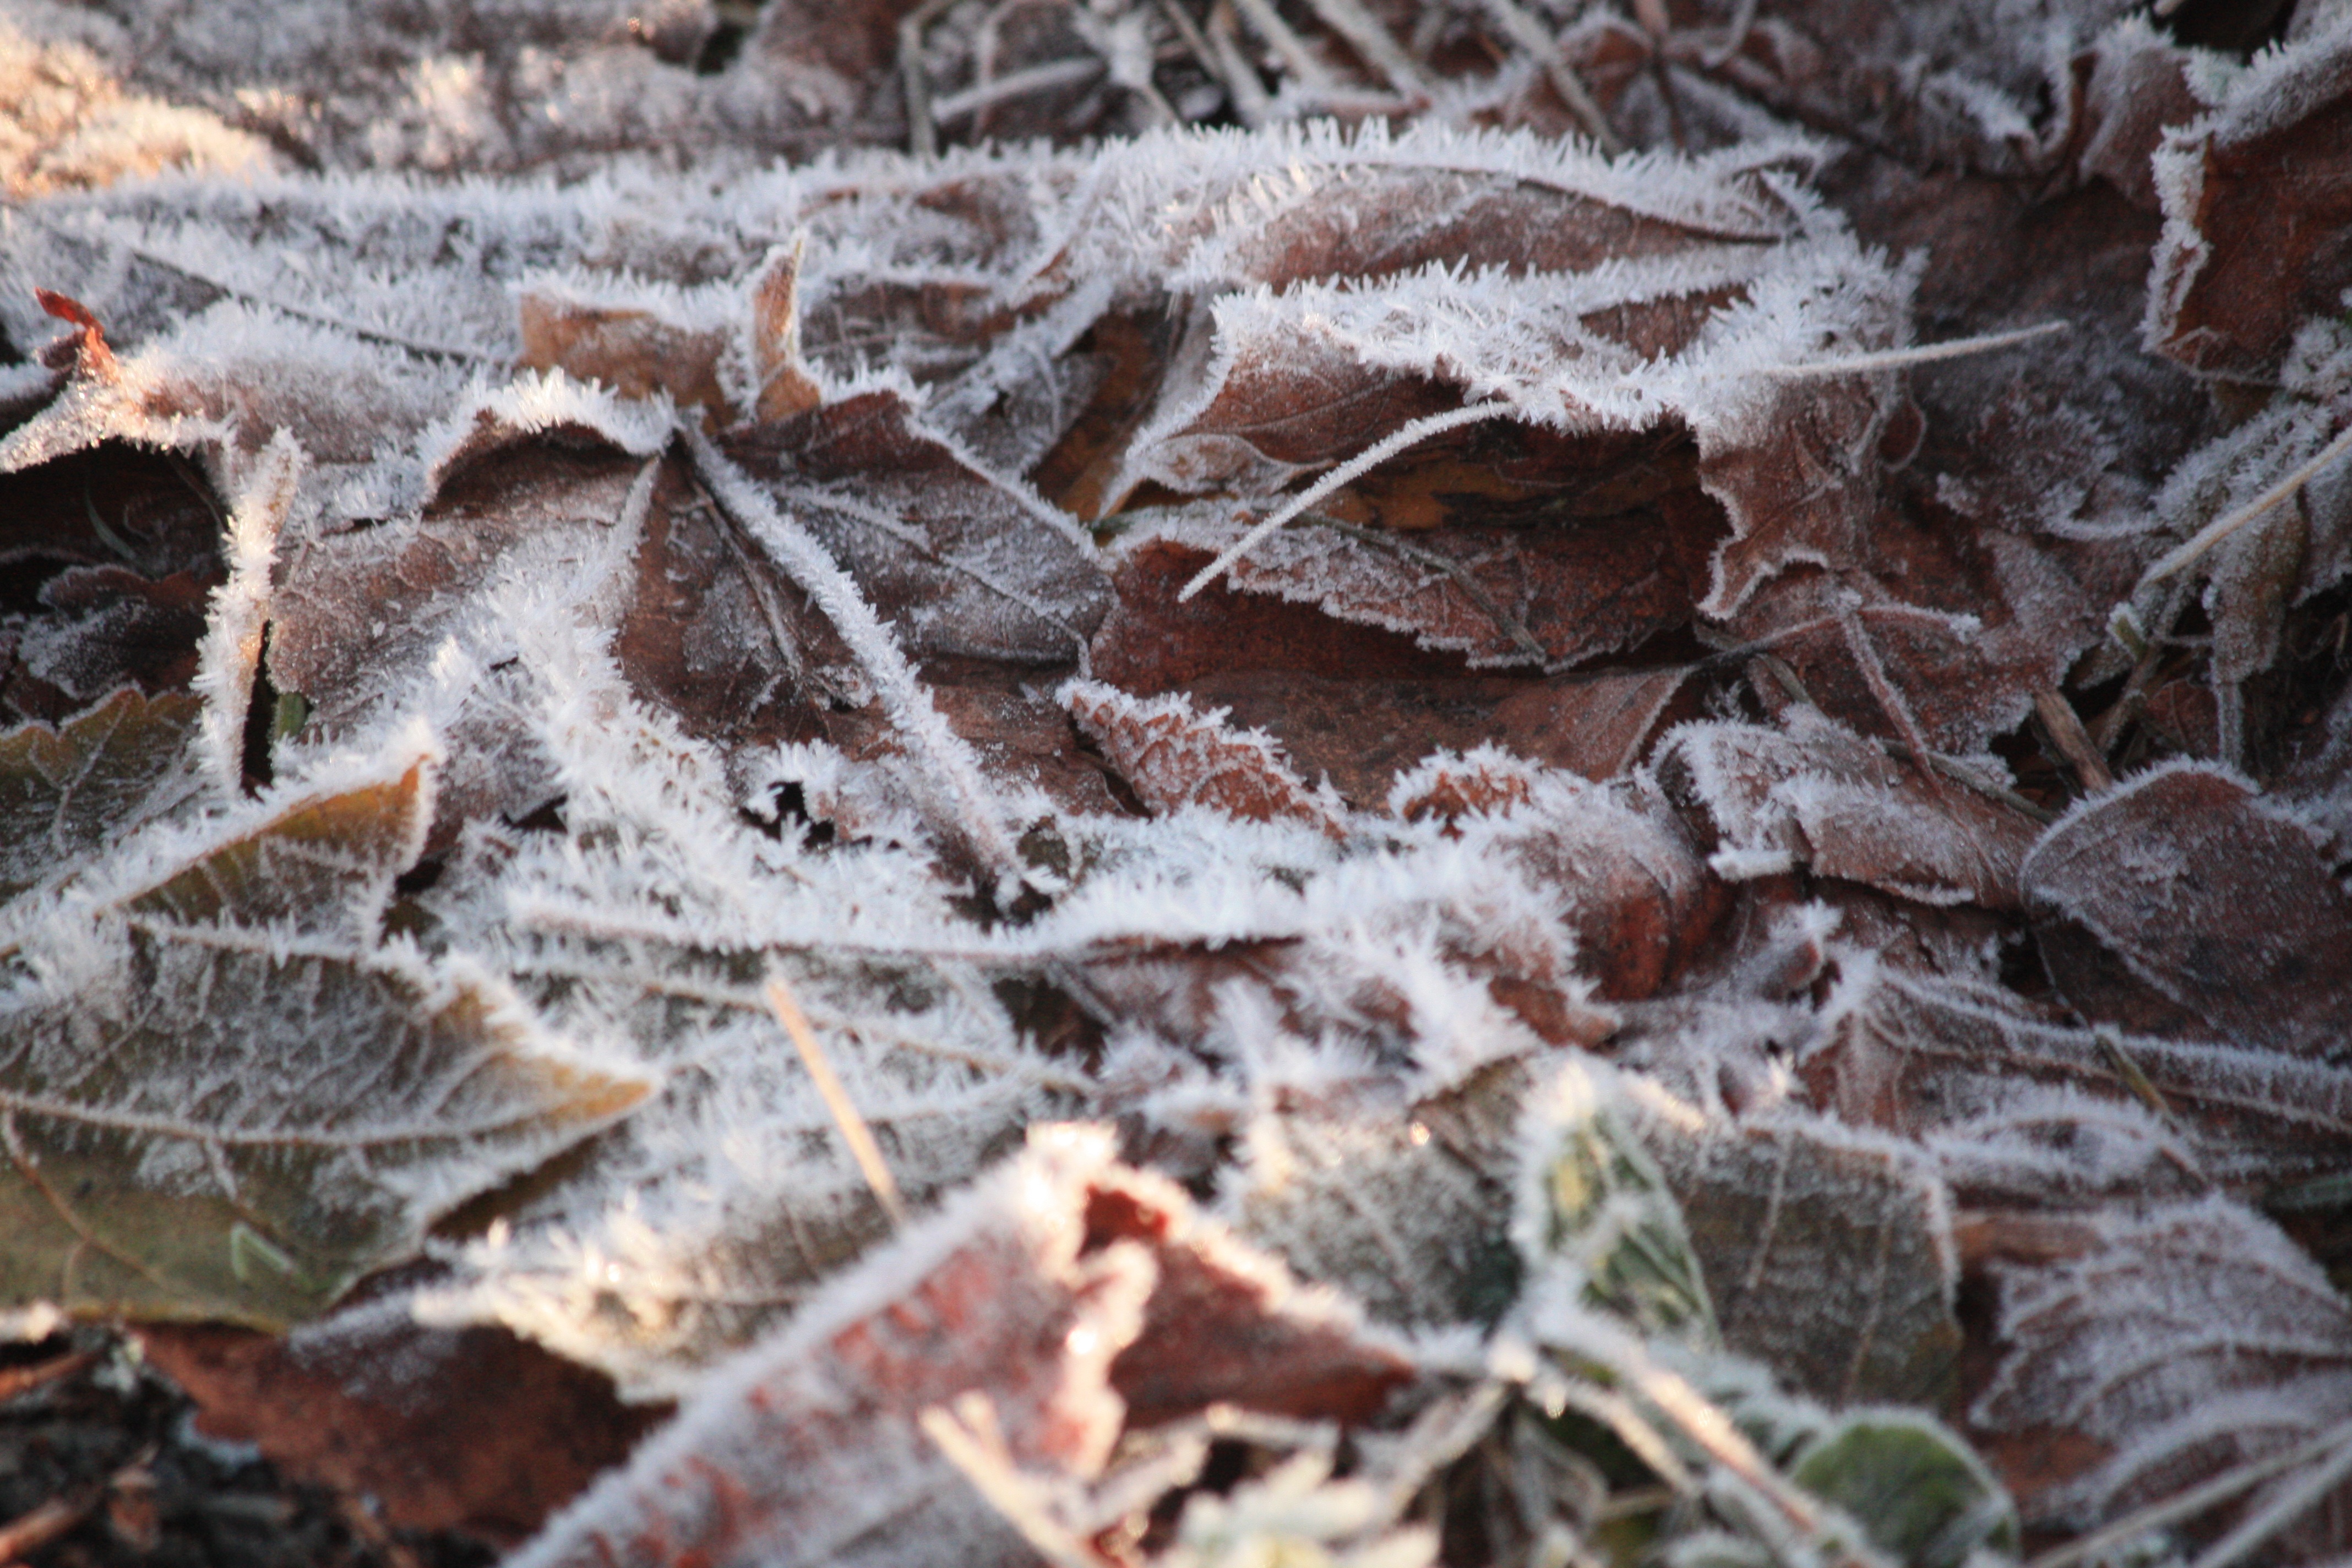
tree, nature, outdoor, branch, snow, cold, winter, plant, white, morning, leaf, frost, wildlife, ice, natural, autumn, weather, brown, soil, freeze, frozen, flora, season, fauna, leaves, frosted, crystal, december